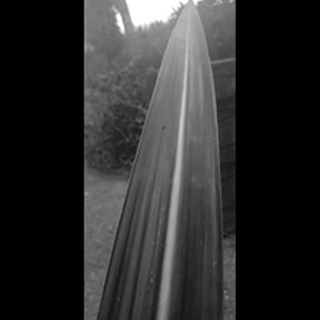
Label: sugarcane_yellow_leaf_disease